Devar Bhabi

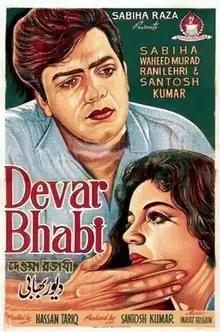

Devar Bhabi is a 1967 Pakistani film directed by Hassan Tariq. It is produced by Sabiha Khanum under the banner "Santosh Productions". The film features Waheed Murad and Khanum in titular roles, with Rani in a pivotal role, and Santosh Kumar in a guest appearance. The music composer of the film's soundtrack was Inayat Hussain.